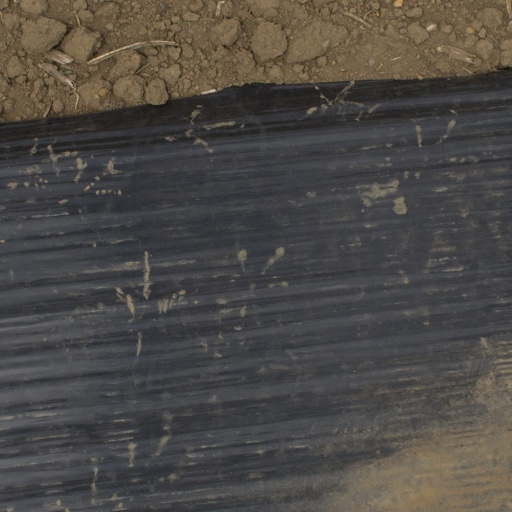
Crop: Jerusalem artichoke